Cupcake

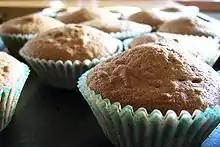
Cupcakes may be plain cakes without any frosting or other decoration. These were baked on a flat baking sheet in a double layer of paper cupcake liners.

They may be filled with frosting, fruit, or pastry cream. For bakers making a small number of filled cupcakes, this is usually accomplished by using a spoon or knife to scoop a small hole in the top of the cupcake. Another method is to just insert the pastry bag in the middle of the cupcake. In commercial bakeries, the filling may be injected using a syringe.